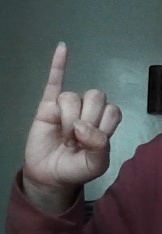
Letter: meem